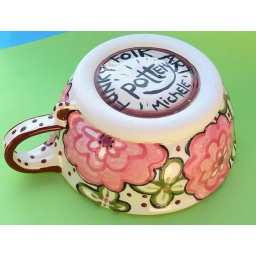
backside of pretty in pink bowl